Calvinist Church at Hrnčiarska Street

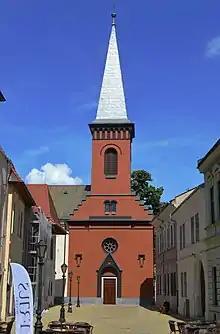
The Calvinist Church, June 2021

The Calvinist Church at Hrnčiarska ulica (English: "Pottery Street") in Košice, Slovakia was initially an army store-house.